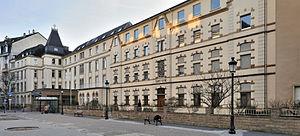
Luxembourg-ville, rue Ste-Zithe